Indio, California

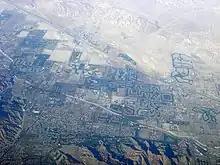
Aerial shot of the Coachella Valley

According to the United States Census Bureau, the city has a total area of , 99.97% of which is land and 0.03% is water. The official elevation of Indio is below sea level; the city hall is below sea level, as the eastern half of the Coachella Valley drops as low as below sea level (the lakeshore of the Salton Sea is south of Indio). About north and east of Indio is the San Andreas Fault, a major tectonic plate boundary of the Pacific and North American plates.